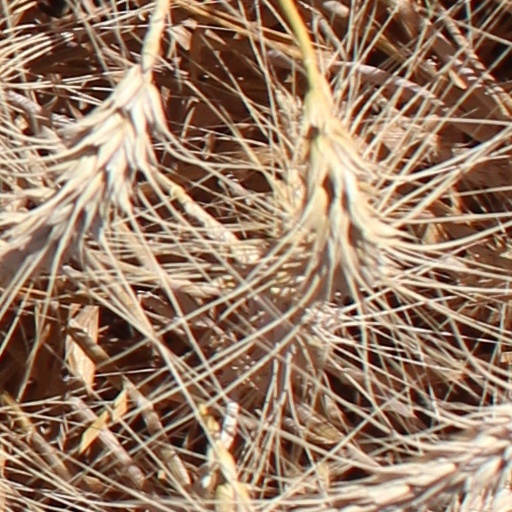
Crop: wheat